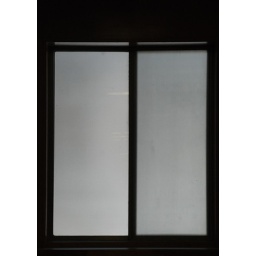
February 7, 2011 Use a window or a door as a frame for your subject today in a photograph.